Global Electronics Council

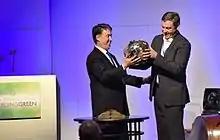

Green Electronics Council hosts and presents the annual Catalyst Award for "Practical projects whose impact can inspire further innovation in the electronics space." In 2015 Dell received an award for their innovations in environmental safety of electronic production. During the 2014 calendar year Dell used 5000 tons of recycled plastic in its production of 34 products. Other notable nominees included Hewlett-Packard, Toshiba, and Arrow Electronics.